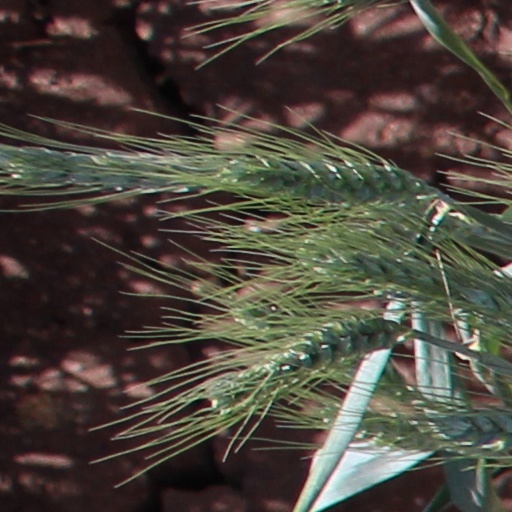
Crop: wheat